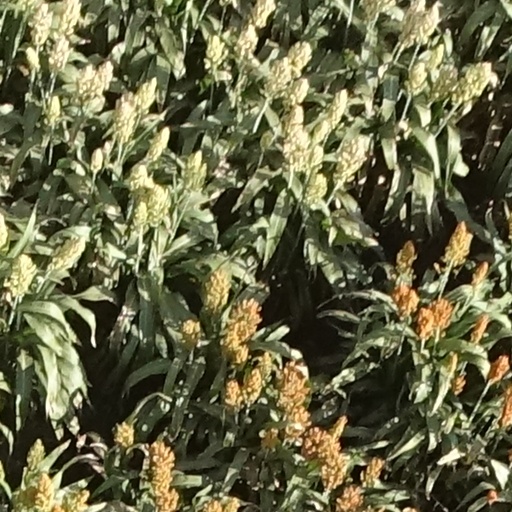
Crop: sorghum